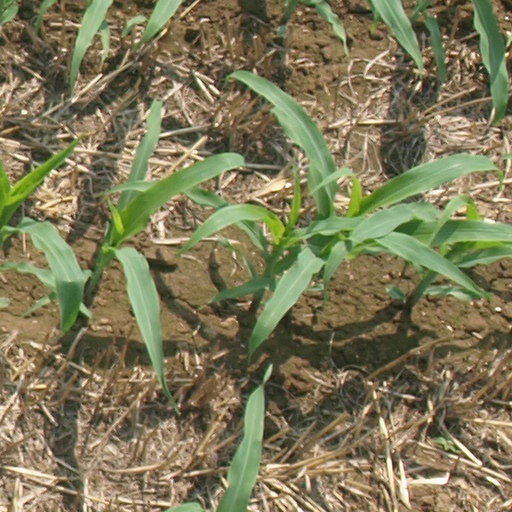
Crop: maize; corn